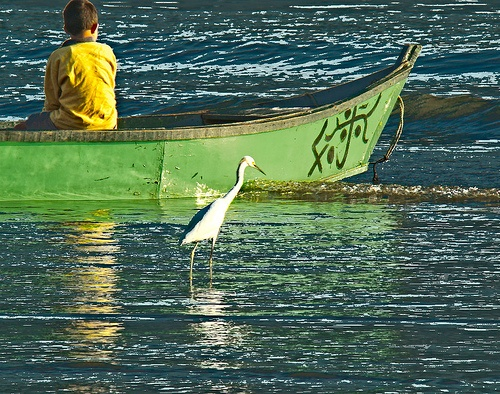
A crane near a small boy in a green boat.
A man sitting on top of a green boat on top of water.
Bird stands in the water next to kid sitting in the boat
A boy in green boat in water next to a white bird.
There is a boat next to the boat with the boy.